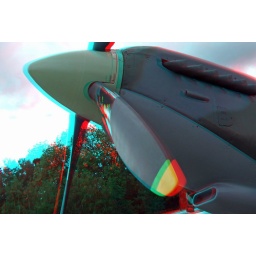
Spitfire Shoreham aircraft museum @ ruxley manor in anaglyph 3D stereo red cyan glasses to view